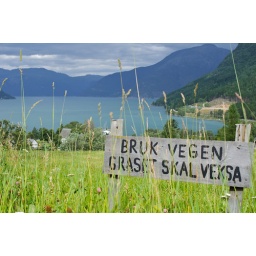
A sign standing near a local field, reading &amp;quot;Use the road, the gras shall grow.&amp;quot;